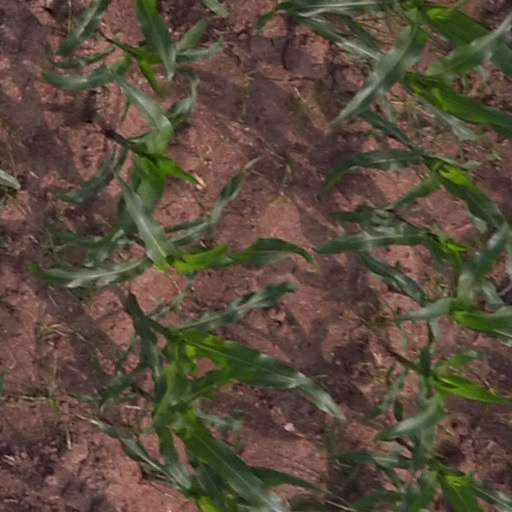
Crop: maize; corn